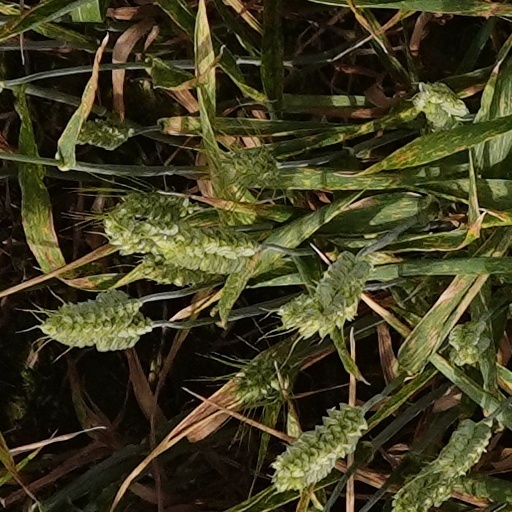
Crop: wheat